Prague Spring

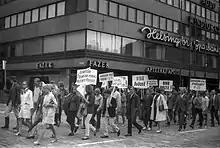
Helsinki demonstration against the invasion of Czechoslovakia

On 25 August citizens of the Soviet Union who did not approve of the invasion protested in Red Square; seven protesters opened banners with anti-invasion slogans. The demonstrators were brutally beaten and arrested by security forces, and later punished by a secret tribunal; the protest was dubbed "anti-Soviet" and several people were detained in psychiatric hospitals.